Pashupati

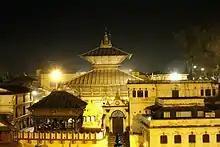
Pashupatinath Temple, Nepal

Although Nepal is a secular state, its population is predominantly Hindu. Pashupatinath is revered as a national deity. The Pashupatinath Temple, located at the bank of the river Bagmati, is considered one of the most sacred places in Nepal. In mythology it is said that Pashupatinath started living in Nepal in the form of a deer because he was enchanted by the beauty of Kathmandu Valley.